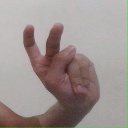
अक्षर: ऐ